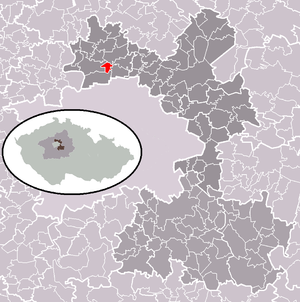
Sedlec est une commune du district de Prague-Est, dans la région de Bohême-Centrale, en République tchèque. Sa population s'élevait à 417 habitants en 2020.